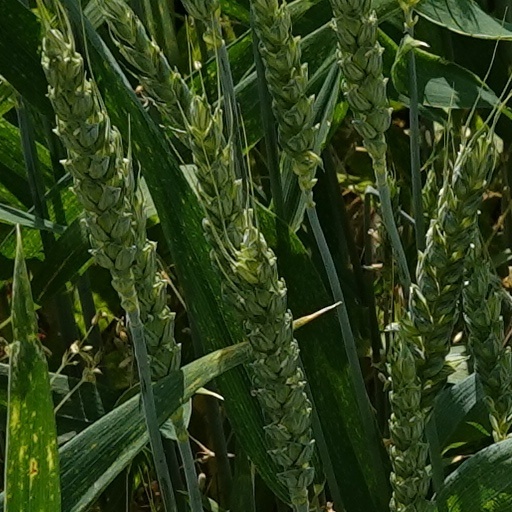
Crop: wheat